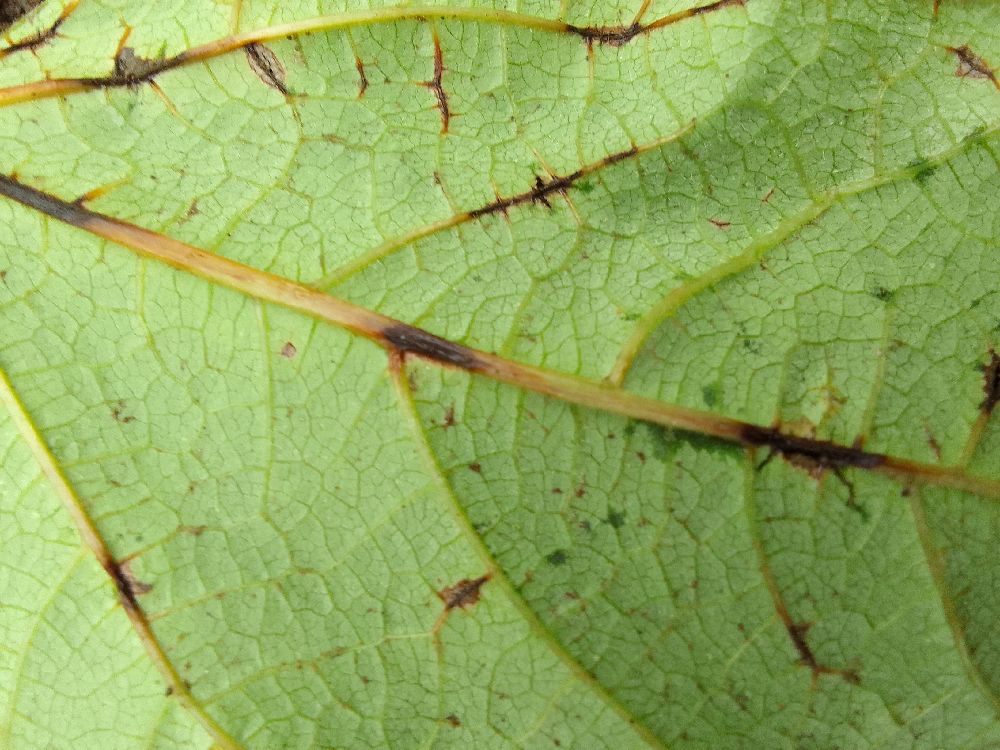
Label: anthracnose